Samuel Daniel

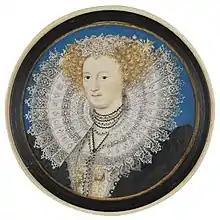
Portrait of Daniel's patron, Mary Sidney, the Countess of Pembroke, by Nicholas Hilliard, c. 1590. Daniel dedicated "Delia" and "The Tragedy of Cleopatra" to the Countess.

Daniel's literary career was effectively launched in late 1591 with the unauthorized inclusion of some of his "Delia" sonnets in the posthumous first edition of Sir Philip Sidney's "Astrophel and Stella". Sidney's sister, Mary Sidney, the Countess of Pembroke, objected to the surreptitious publication of her brother's work, and the edition was recalled by the Stationers Company. In 1592, Daniel published the first authorized edition of his own poetic works, the sonnet cycle "Delia", and the historical poem "The Complaint of Rosamond". Daniel dedicated "Delia" to Mary Sidney and begged her forgiveness for the inclusion of his poems in the unauthorized edition of her brother's work, claiming that he had been "betrayed by the indiscretions of a greedy printer." Soon after the publication of "Delia" and "Rosamond", Daniel was invited to join the Pembroke household, serving the family in some capacity, perhaps as tutor to the twelve-year-old William Herbert. He also joined a group of writers encouraged by Mary Sidney that has come to be referred to as the Wilton Circle, a group that included Edmund Spenser, Michael Drayton, Sir John Davies, and Abraham Fraunce.